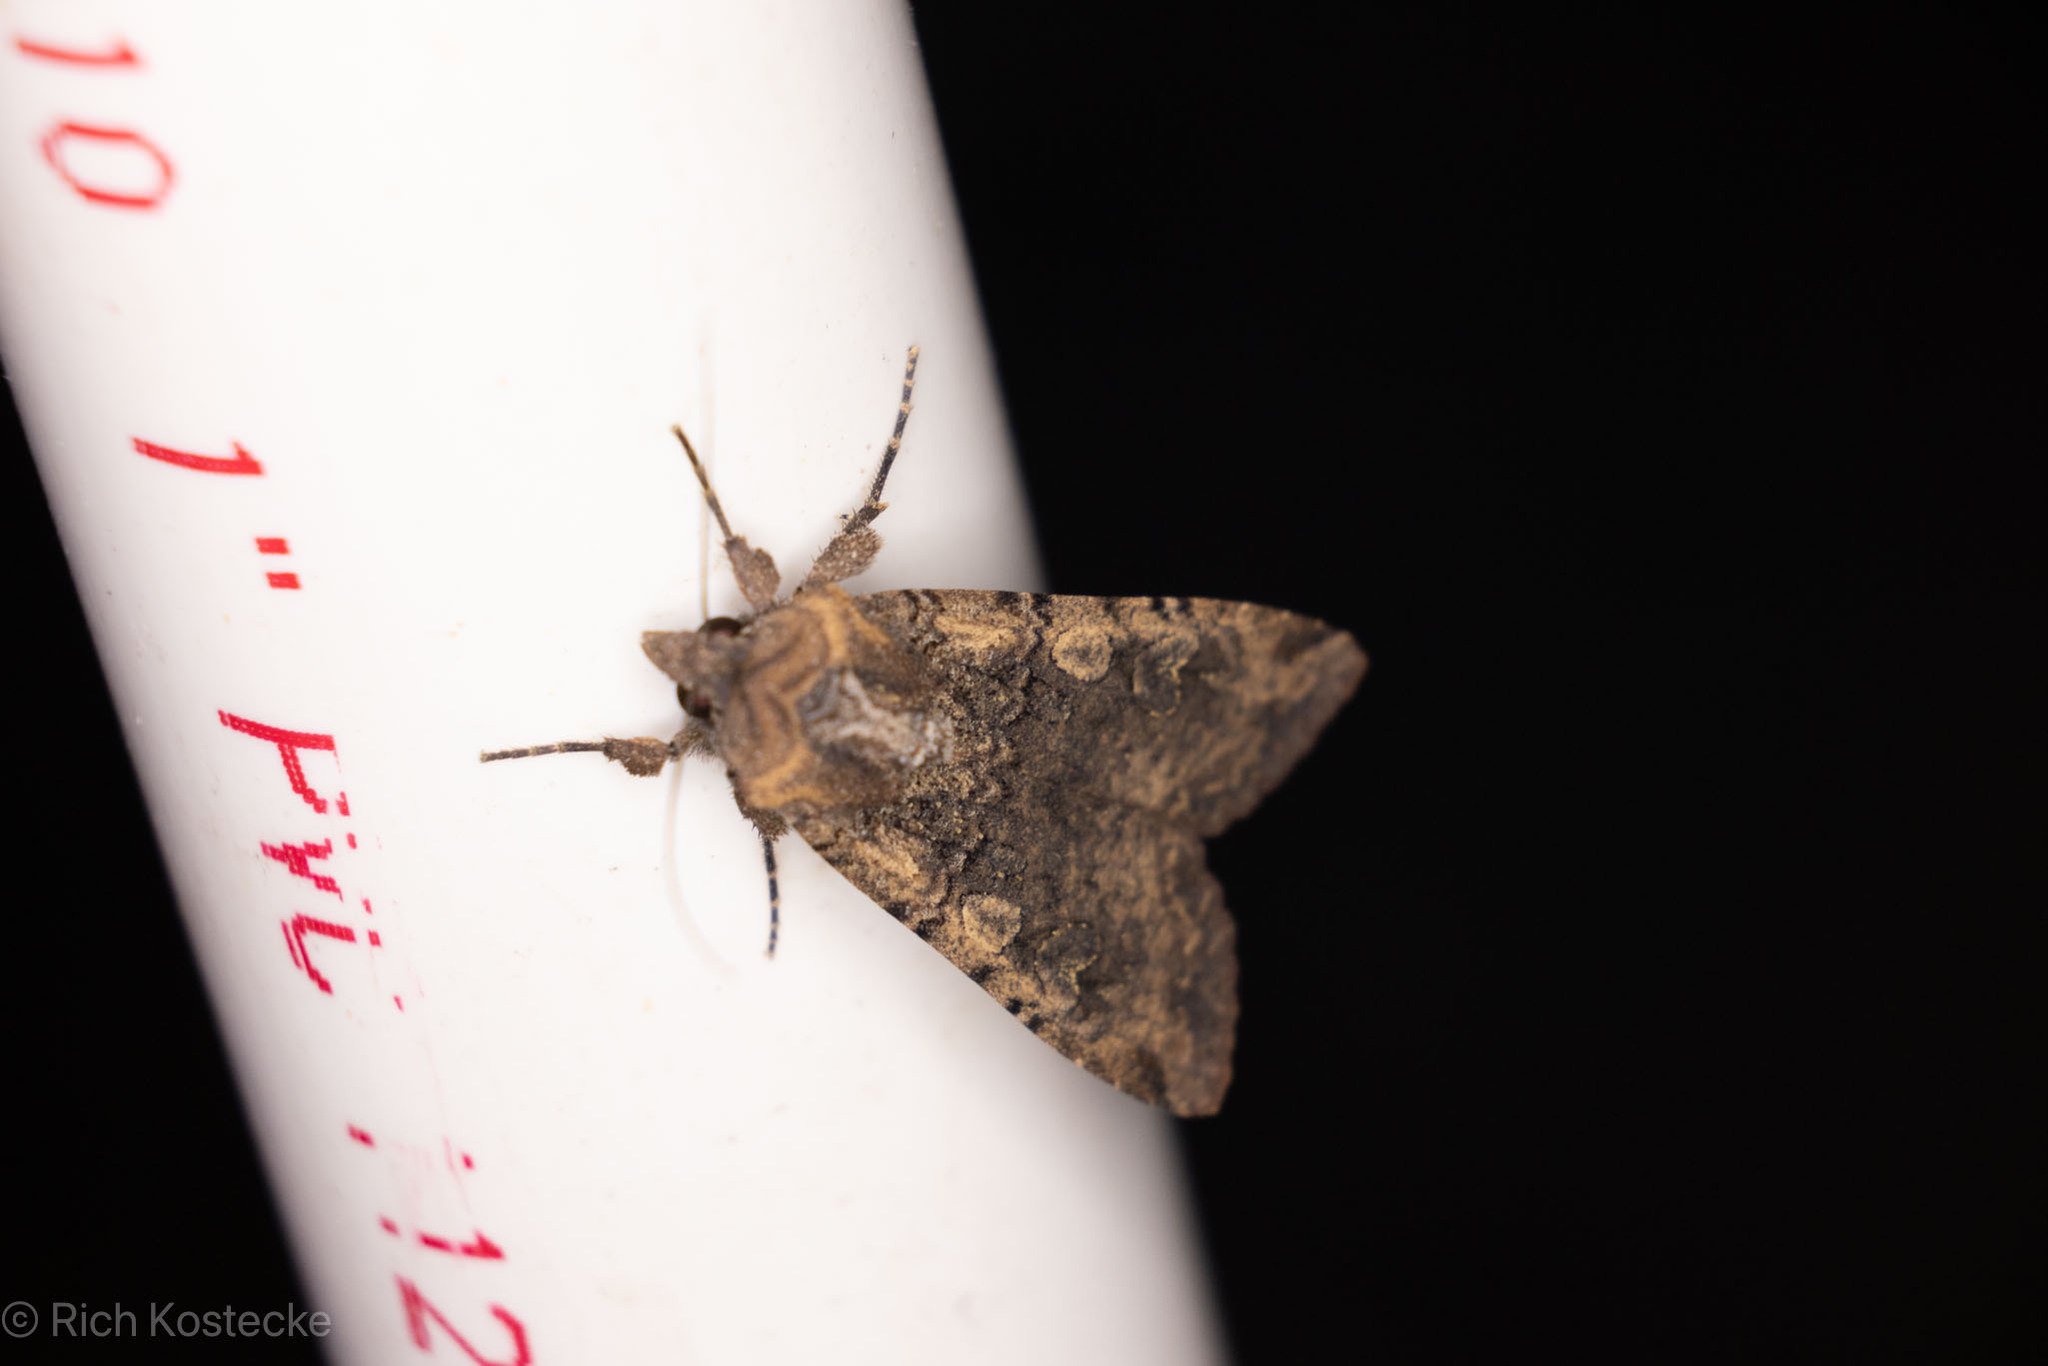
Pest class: cutworms